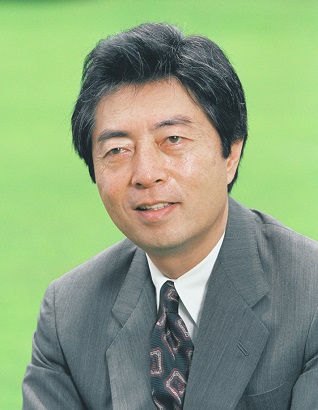
โมริฮิโระ โฮโซกาวะ

| name = โมริฮิโระ โฮโซกาวะ細川 護熙
| image = Morihiro Hosokawa 19930809.jpg
| order = รายนามนายกรัฐมนตรีญี่ปุ่น|นายกรัฐมนตรีญี่ปุ่น
|monarch = อากิฮิโตะ|เฮเซ
|term_start = 9 สิงหาคม พ.ศ. 2536
|term_end = 28 เมษายน พ.ศ. 2537
|predecessor = คิอิจิ มิยาซาวะ
|successor = สึโตมุ ฮาตะ
|spouse = คาโยโกะ โฮโซกาวะ
โมริฮิโระ โฮโซกาวะ () เป็นนักการเมืองญี่ปุ่น และเป็นนายกรัฐมนตรีคนที่ 50 ของญี่ปุ่น (ลำดับที่ 79)
== ชีวิตครอบครัว ==
โมริฮิโระ โฮโซกาวะ เกิดในโตเกียว เป็นบุตรชายคนโตของโมริซาดะ โฮโซกาวะ ผู้นำคนที่ 5 แห่งตระกูลโฮโซกาวะ ไดเมียวแห่งคูมาโมโตะ เขาเป็นหลานชายในฟูมิมาโระ โคโนเอะ|เจ้าชายโคโนเอะ ฟูมิมาโระ และเจ้าหญิงโคโนเอะ อัตสึโกะ เขาได้ดำรงตำแหน่งเป็นขุนนางจนกระทั่งสิ้นสุดตำแหน่งในปี พ.ศ. 2490 โดยการปกครองของทหารอเมริกัน
โมริฮิโระจบการศึกษาจาก มหาวิทยาลัยโซเฟีย ในปี พ.ศ. 2504 หลังจากทำงานในบริษัทหนังสือพิมพ์อาซาฮิชิมบุง และได้เป็นนักการเมืองโดยเป็นสมาชิกสภาจนถึงปี พ.ศ. 2526 ได้ลาออกไปเป็นผู้ว่าราชการจังหวัดคูมาโมโตะ และได้ตั้งพรรคการเมือง JNP
== อ้างอิง ==
หมวดหมู่:นายกรัฐมนตรีญี่ปุ่น
หมวดหมู่:นักการเมืองญี่ปุ่น
หมวดหมู่:ตระกูลโคโนเอะ
หมวดหมู่:ตระกูลโฮโซกาวะ
หมวดหมู่:บุคคลจากโตเกียว